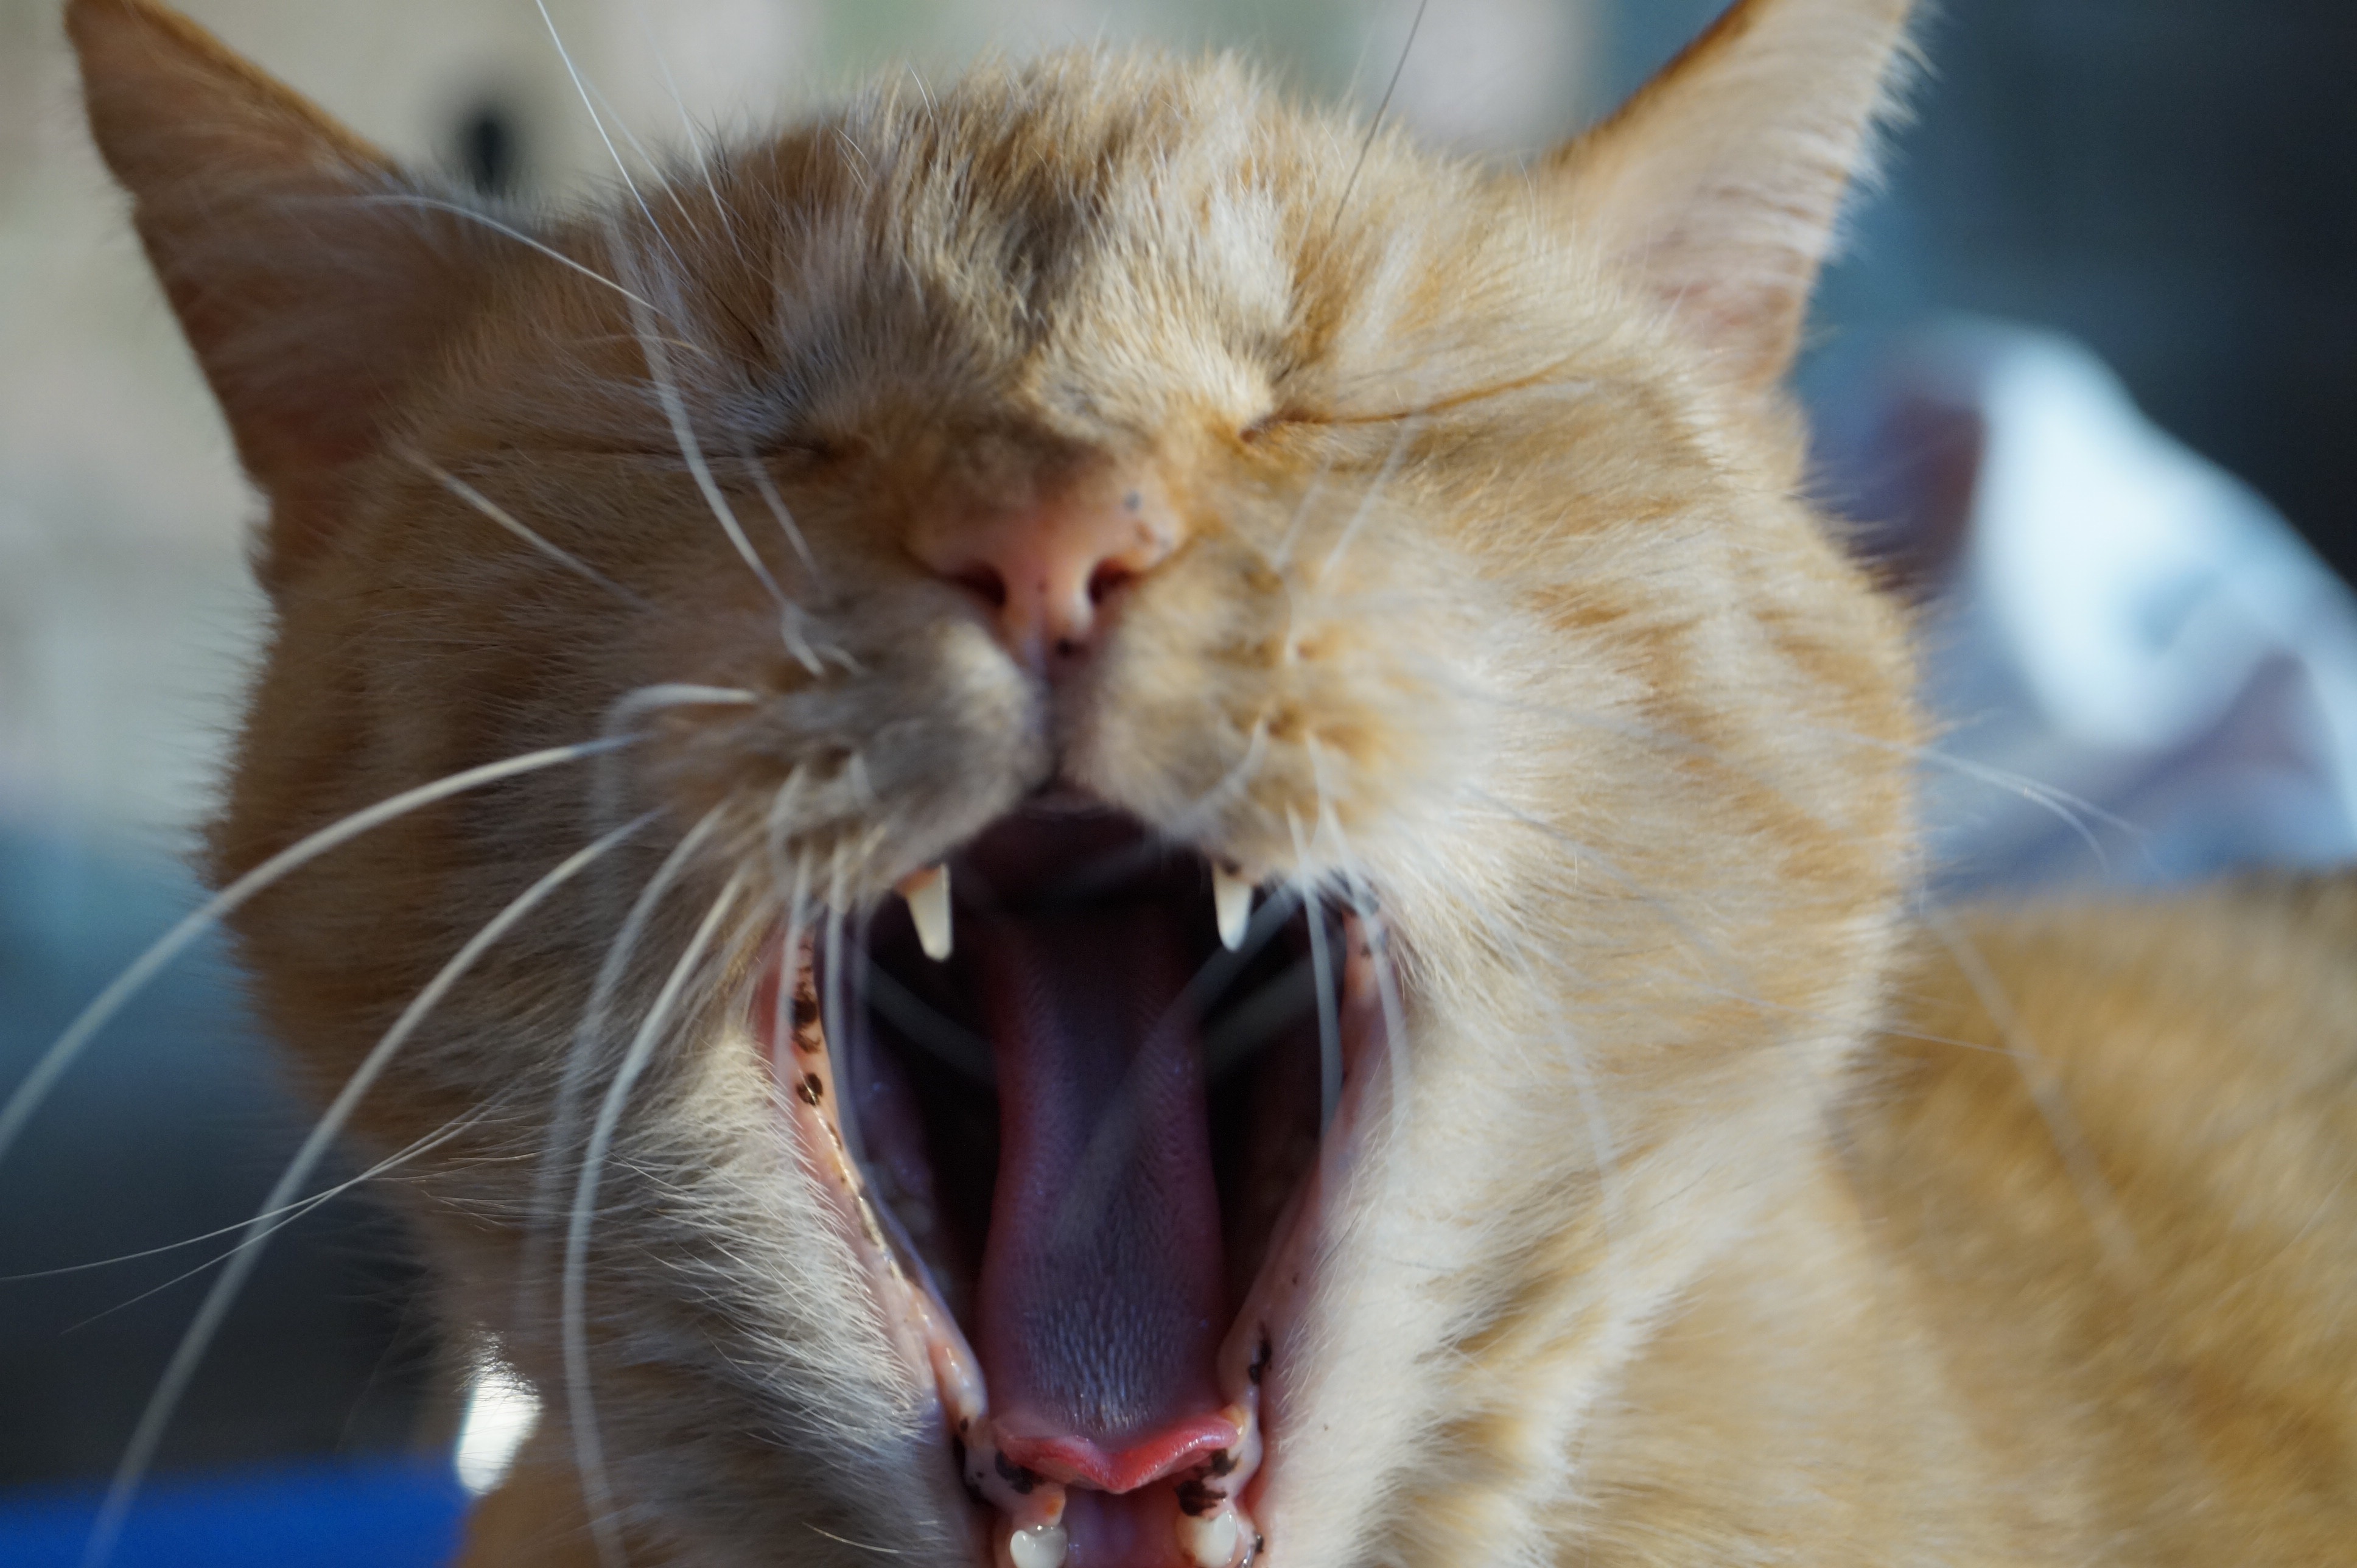
pet, cat, mammal, facial expression, fauna, yawn, close up, nose, whiskers, snout, tiger, vertebrate, teeth, tomcat, fatigue, domestic cat, canines, the language of the, the lion, tabby cat, the roar, small to medium sized cats, cat like mammal, domestic short haired cat